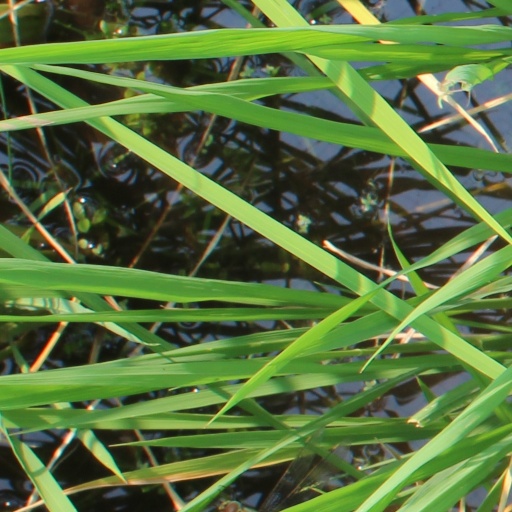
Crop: rice